Avro Vulcan

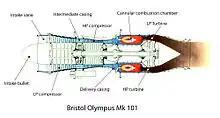
Gas-flow diagram of an Olympus Mk 101 engine

As the prototype Vulcan VX770 was ready for flight prior to the Olympus being available, it first flew using Rolls-Royce Avon RA.3 engines of thrust. These were quickly replaced by Armstrong Siddeley Sapphire ASSa.6 engines of thrust. VX770 later became a flying test bed for the Rolls-Royce Conway. The second prototype VX777 first flew with Olympus 100s of thrust. It was subsequently re-engined with Olympus 101 engines. When VX777 flew with a Phase 2C (B.2) wing in 1957, it was fitted with Olympus 102 engines of thrust.